Atelier

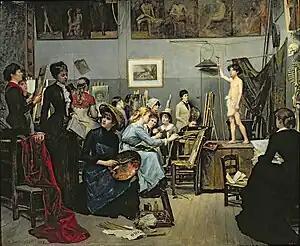
Robert-Fleury's Atelier at Académie Julian for female art students - painting by student Marie Bashkirtseff (1881)

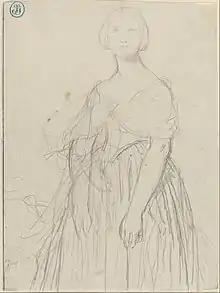
Sketch for Madame Moitessier, Jean Auguste Dominique Ingres

An atelier is the private workshop or studio of a professional artist in the fine or decorative arts or an architect, where a principal master and a number of assistants, students, and apprentices can work together producing fine art or visual art released under the master's name or supervision.